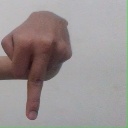
अक्षर: प